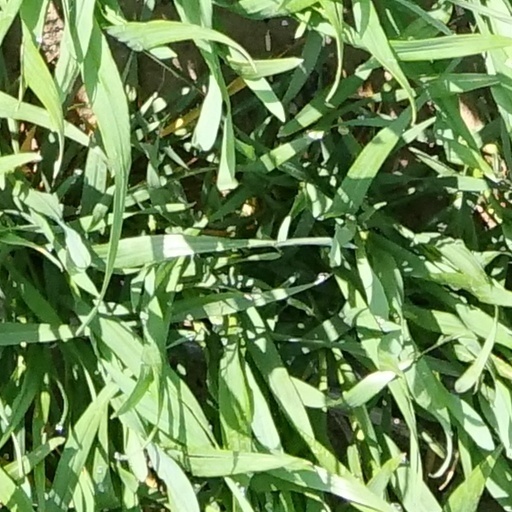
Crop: wheat